Jose Rodela

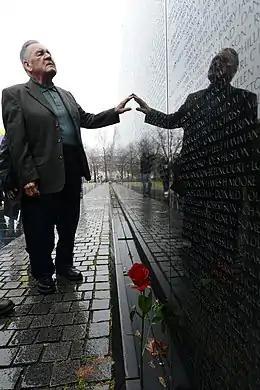
Rodela at the Vietnam Veterans Memorial in 2014

For conspicuous gallantry and intrepidity at the risk of his life above and beyond the call of duty: